2021 NBA draft

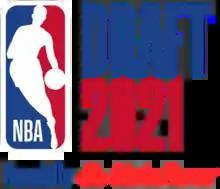

The 2021 NBA draft, the 75th edition of the National Basketball Association's annual draft, was held on July 29, 2021, at Barclays Center in Brooklyn, New York. The NBA draft returned to Brooklyn after the previous year's draft was held through videoconferencing at ESPN Studios in Bristol, Connecticut due to the COVID-19 pandemic. With the first overall pick, the Detroit Pistons selected Cade Cunningham. The NBA used a "ceremonial pick" for the late Terrence Clarke, between the 14th and 15th pick of the draft.